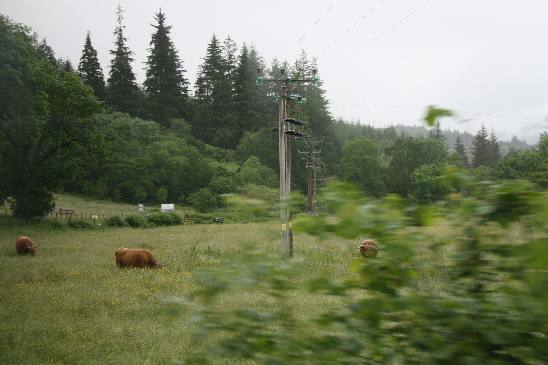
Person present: No